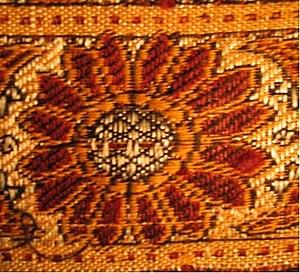
Les motifs ornementaux perses sont des éléments de décoration utilisés dans des arts décoratifs typiquement perses. On en trouve une très grande variété servant à décorer les tapis persans ou les tissus de toutes sortes. Certains motifs traditionnels géométriques sont aussi repris sur les productions en céramiques exécutées de manière traditionnelle.